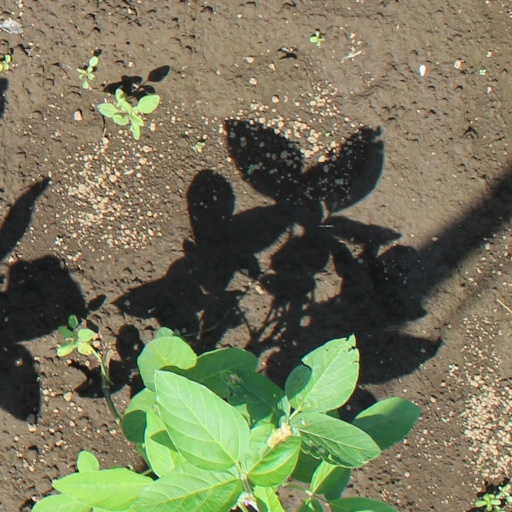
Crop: soybean